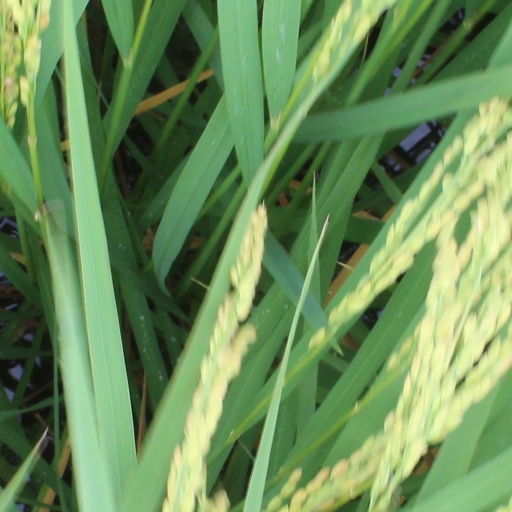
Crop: rice